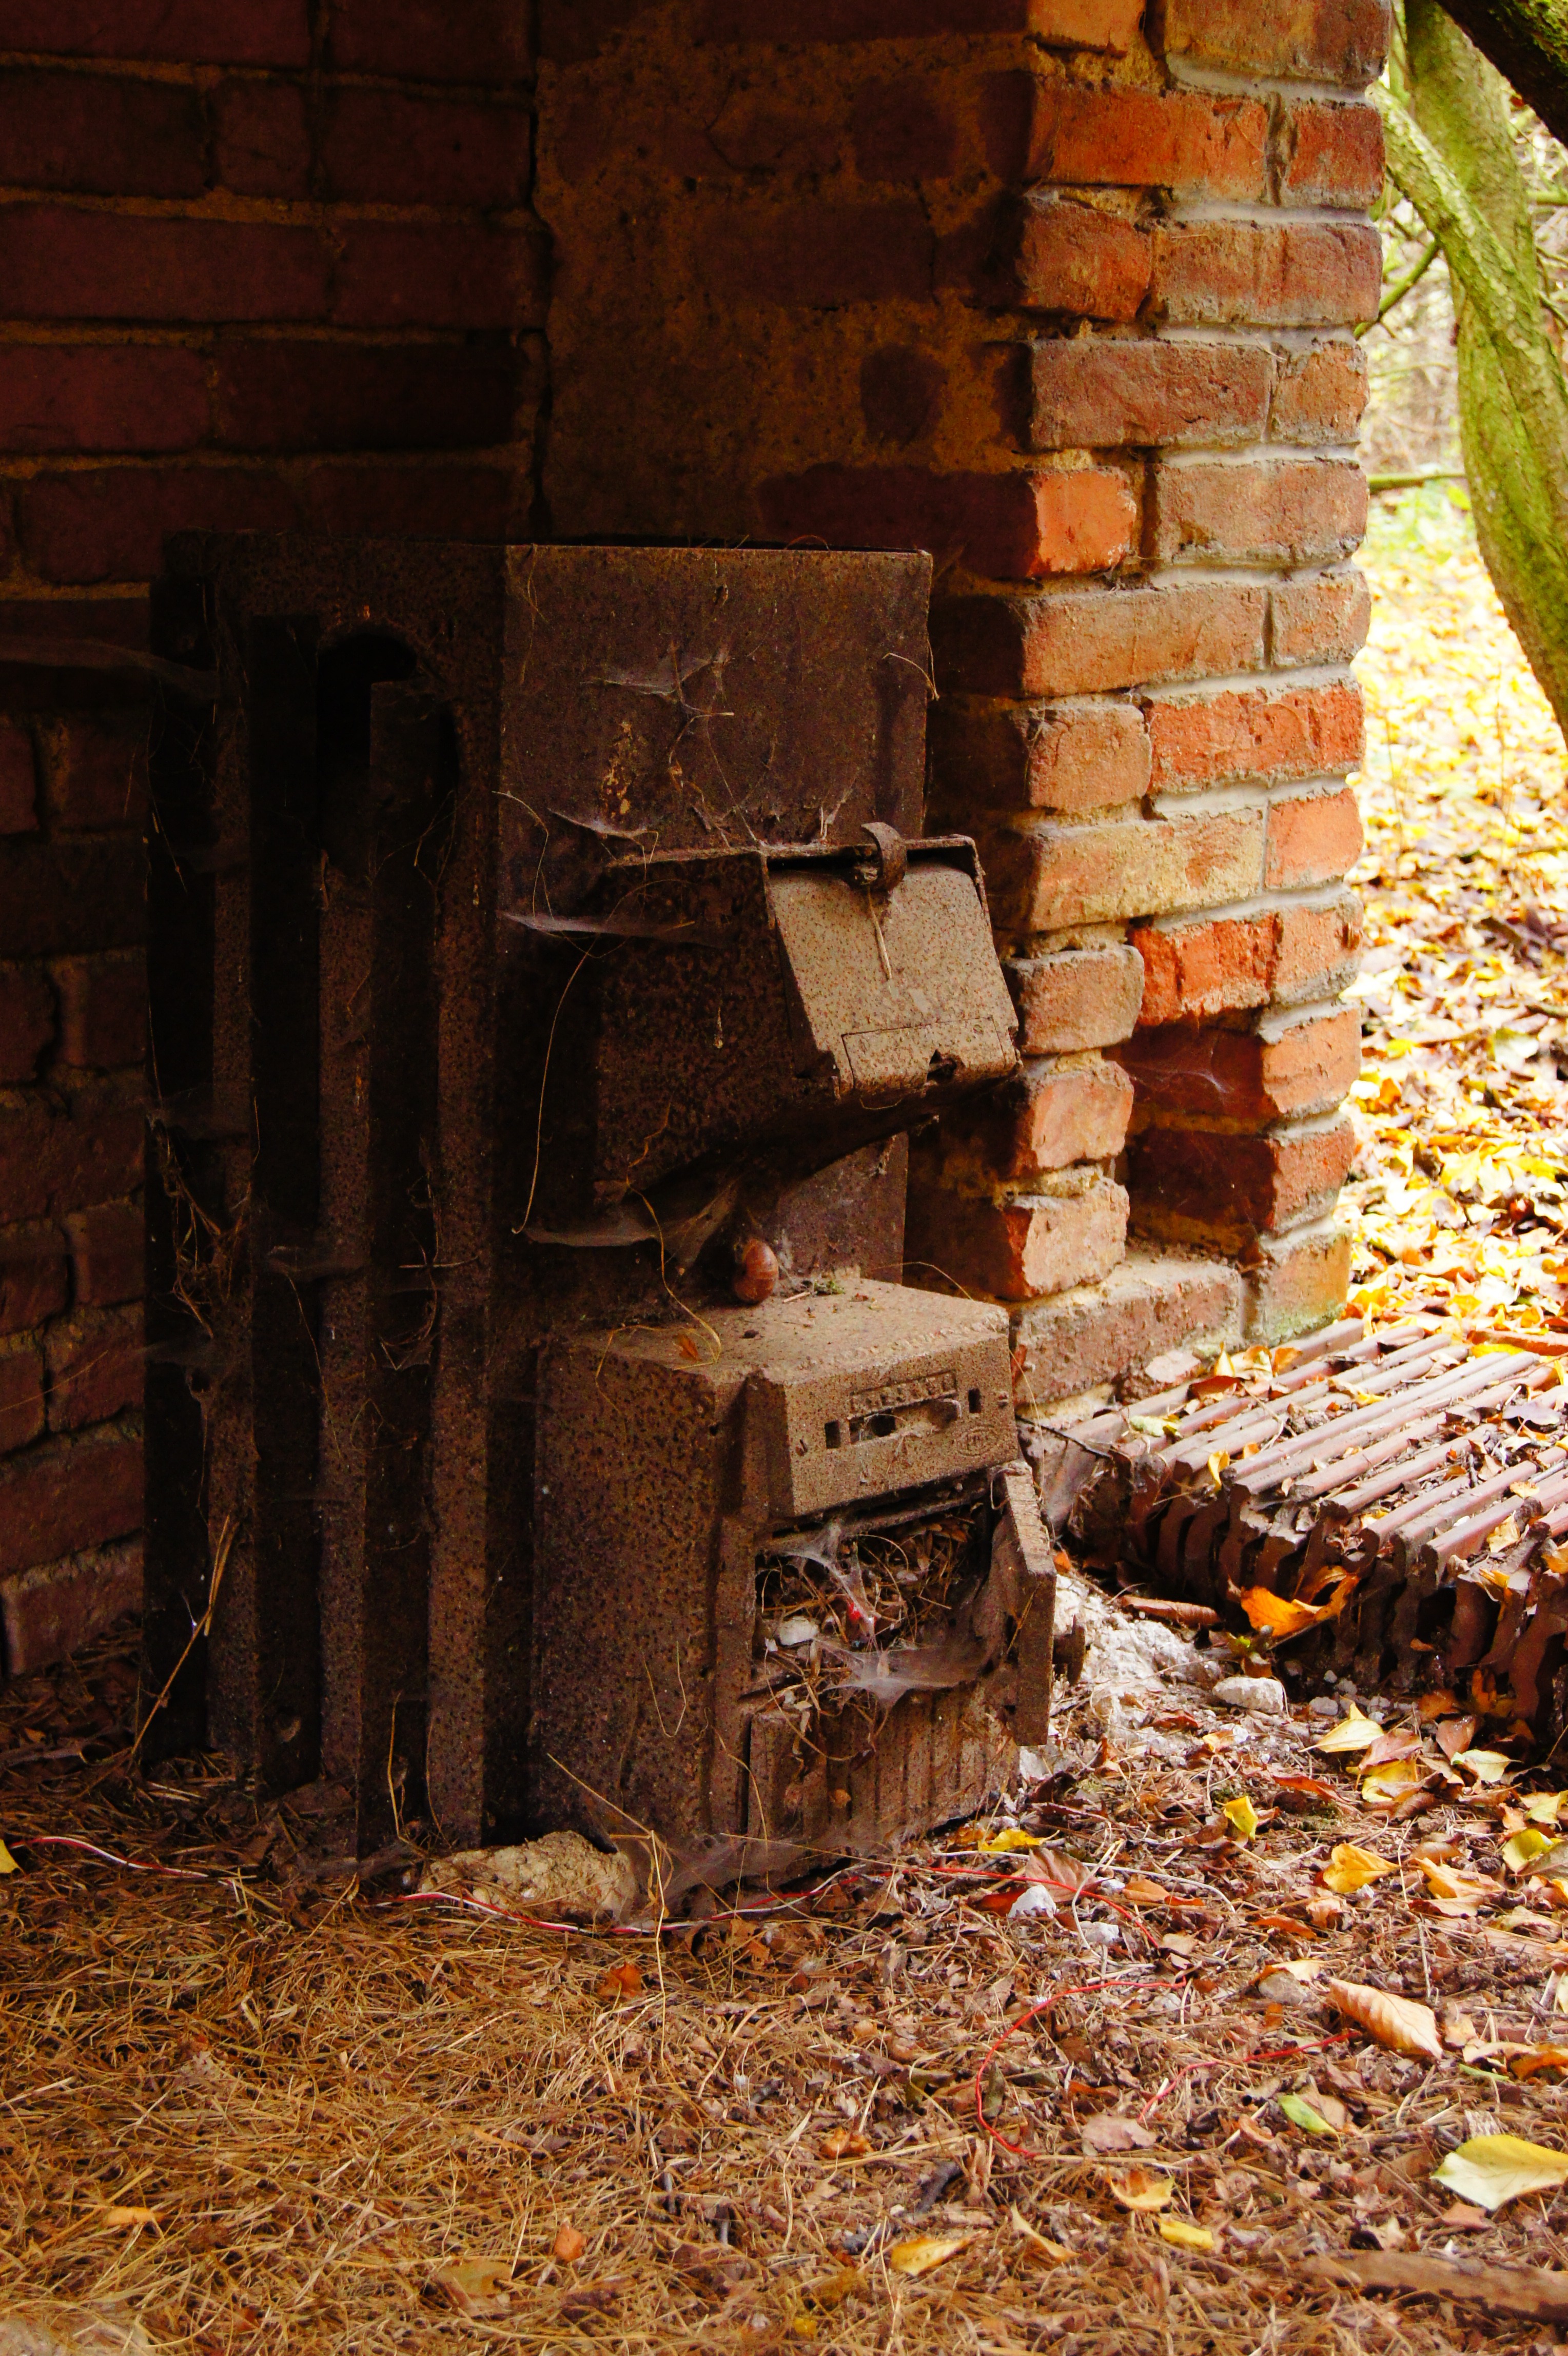
tree, nature, wood, house, wall, autumn, nostalgia, brick, temple, ruins, rusted, oven, stainless, ancient history